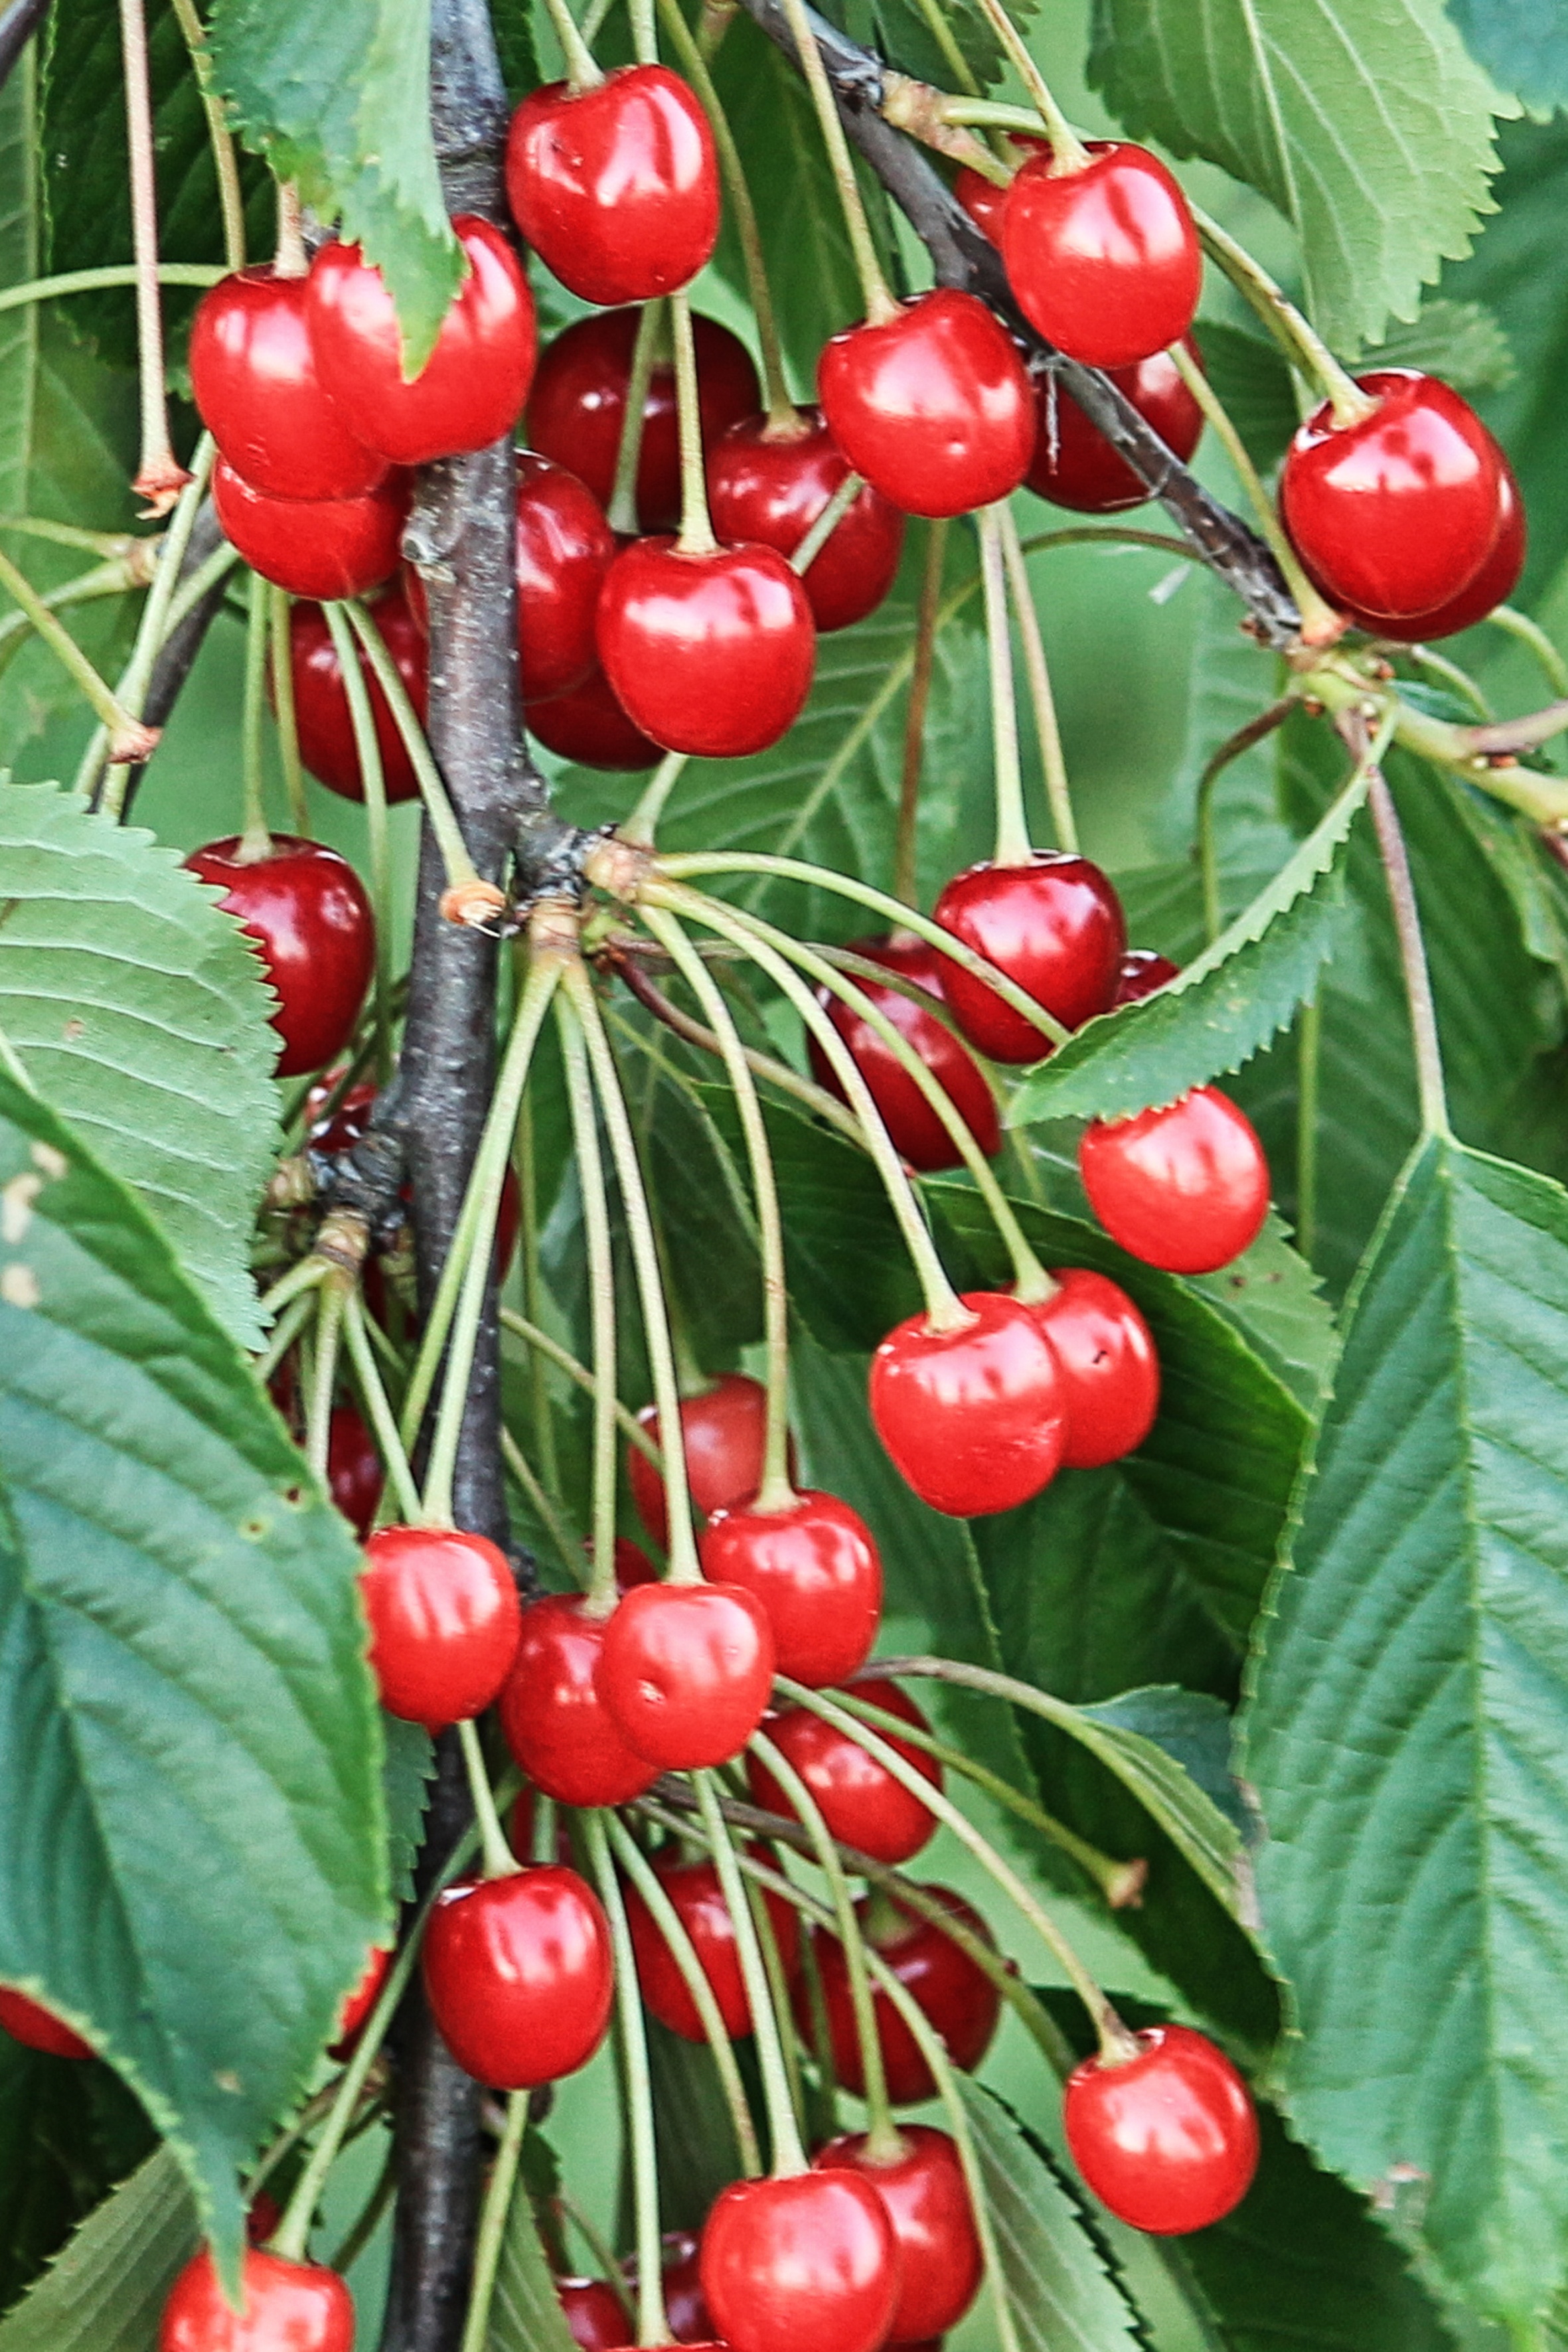
tree, plant, fruit, flower, food, red, produce, leaves, shrub, fruit tree, fruits, cherry, cherries, rose hip, flowering plant, rose family, acerola, malpighia, woody plant, land plant, schisandra